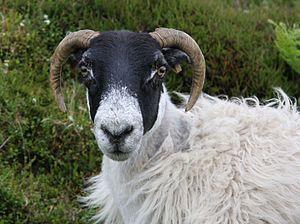
Le swaledale est une race anglaise de mouton domestique qui doit son nom à la vallée de Swaledale dans le Yorkshire. On le trouve dans les régions les plus montagneuses d'Angleterre, particulièrement dans les Yorkshire Dales, le comté de Durham, et les collines de Cumbria.